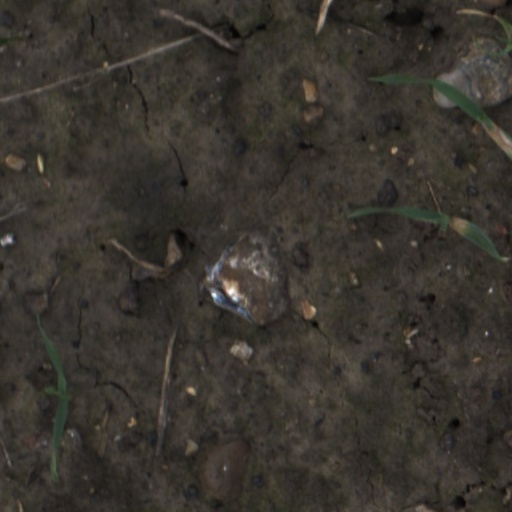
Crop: wheat